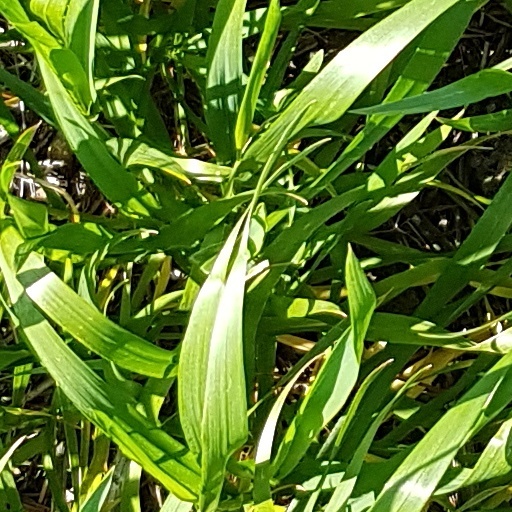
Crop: wheat